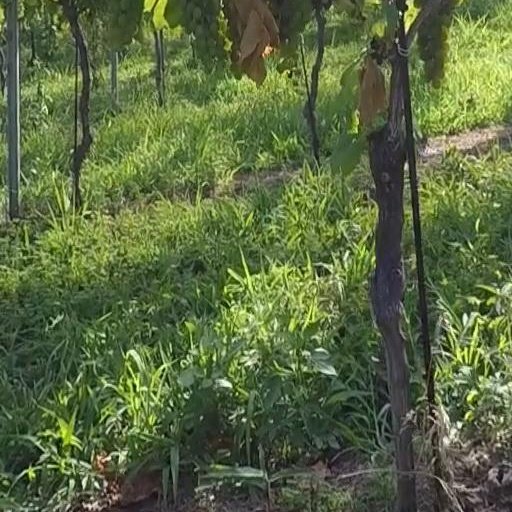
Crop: grape